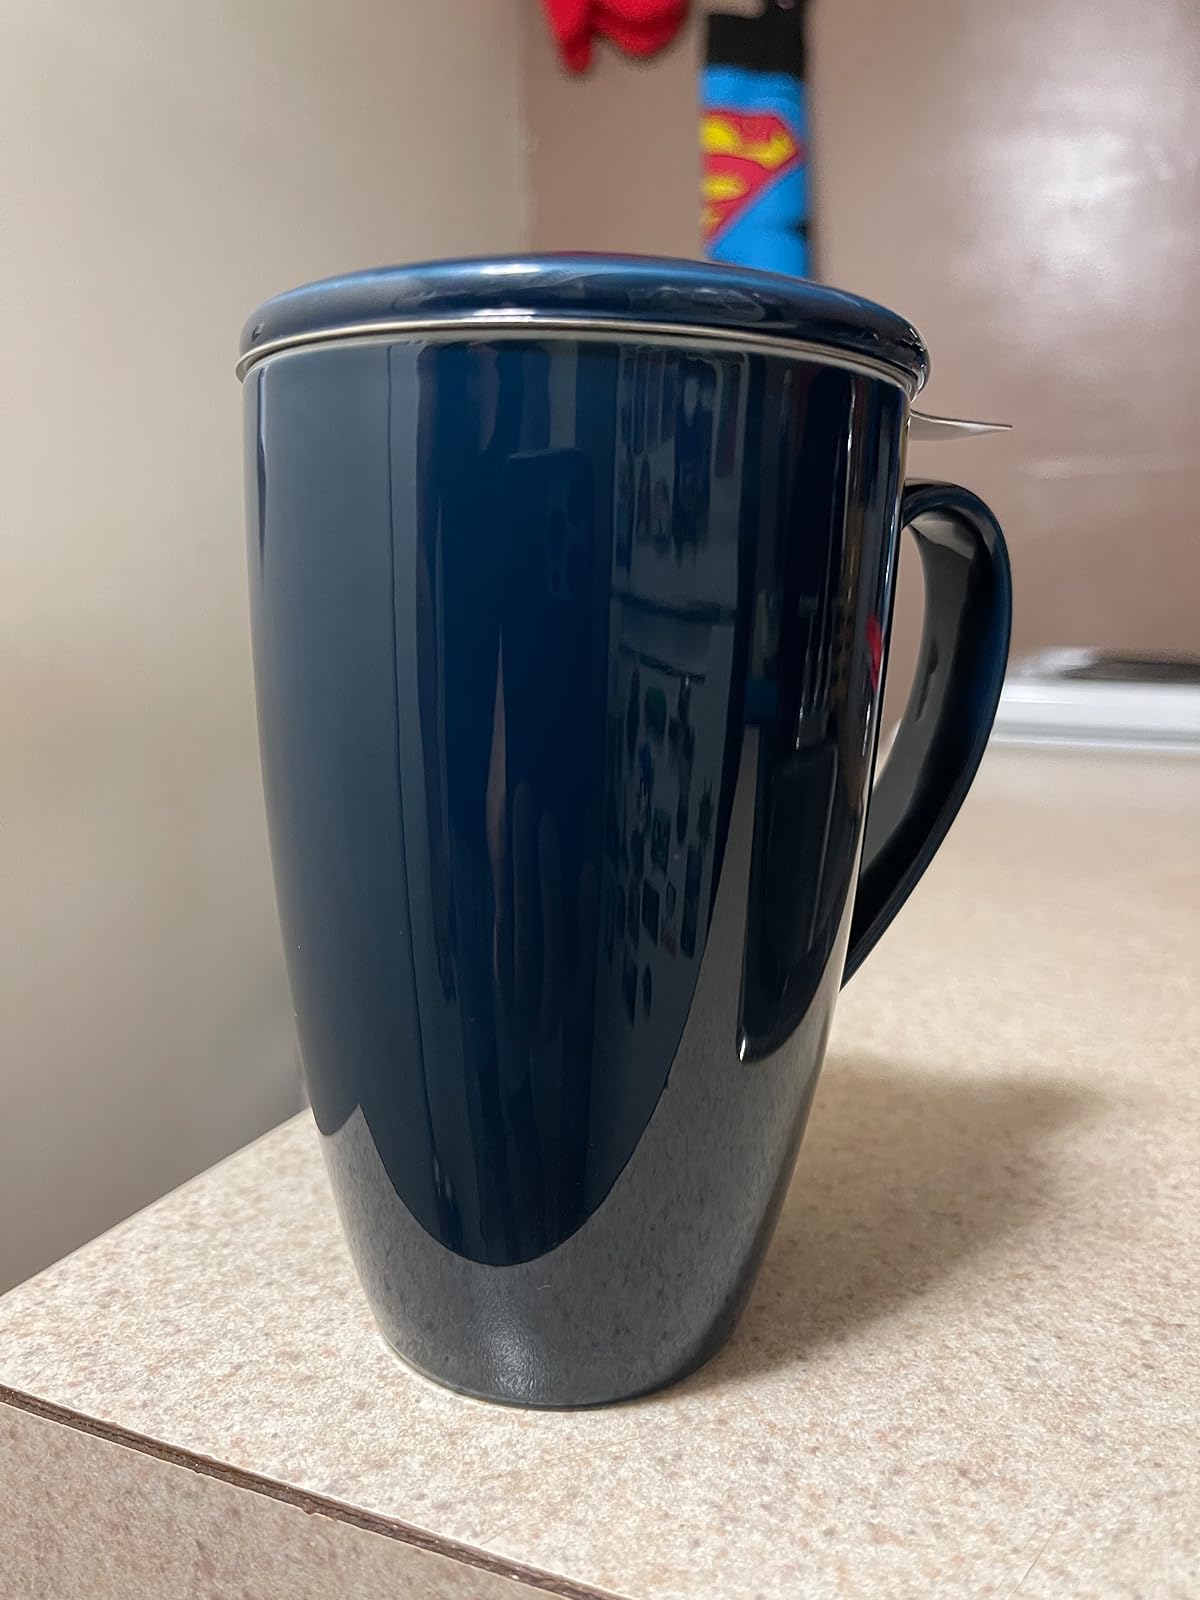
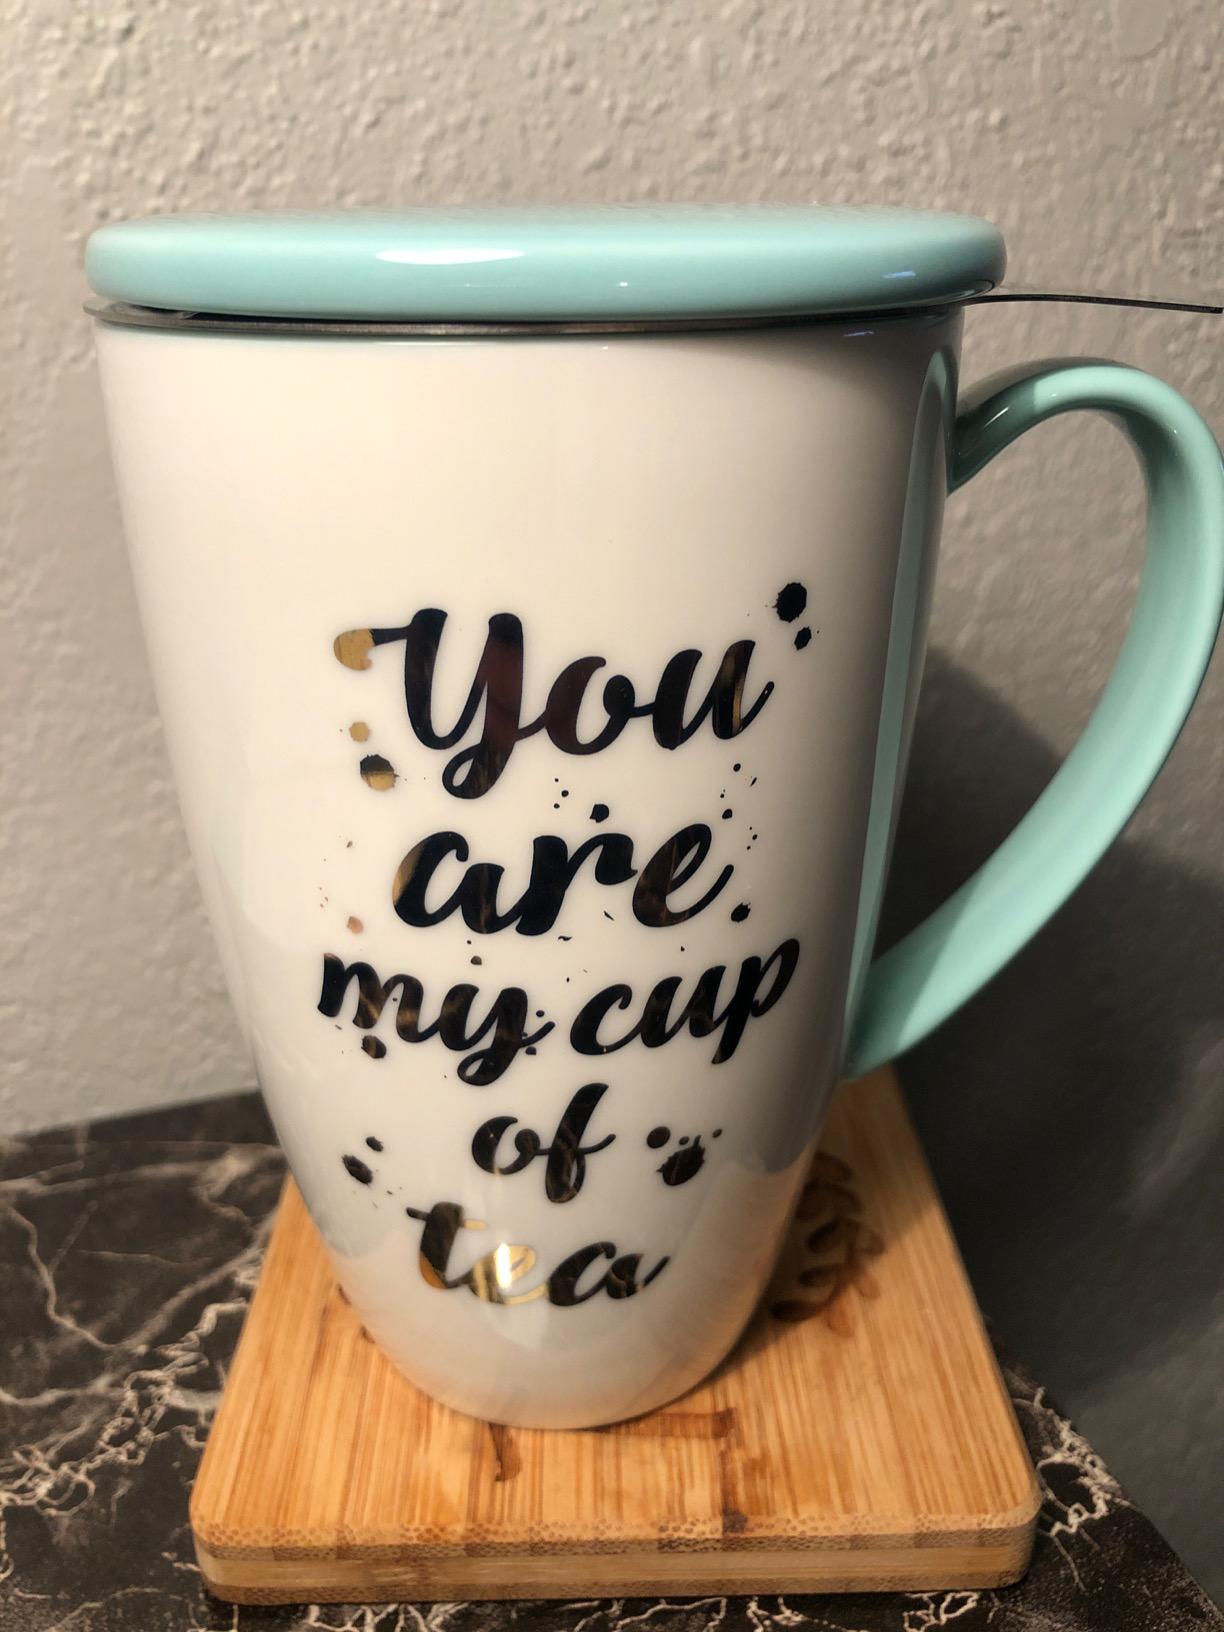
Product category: items_mug
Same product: no